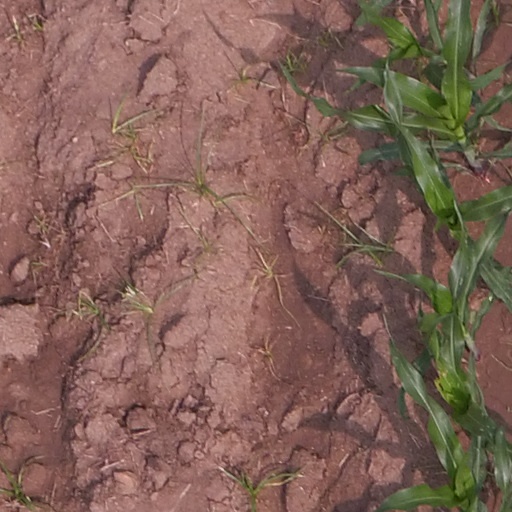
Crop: maize; corn